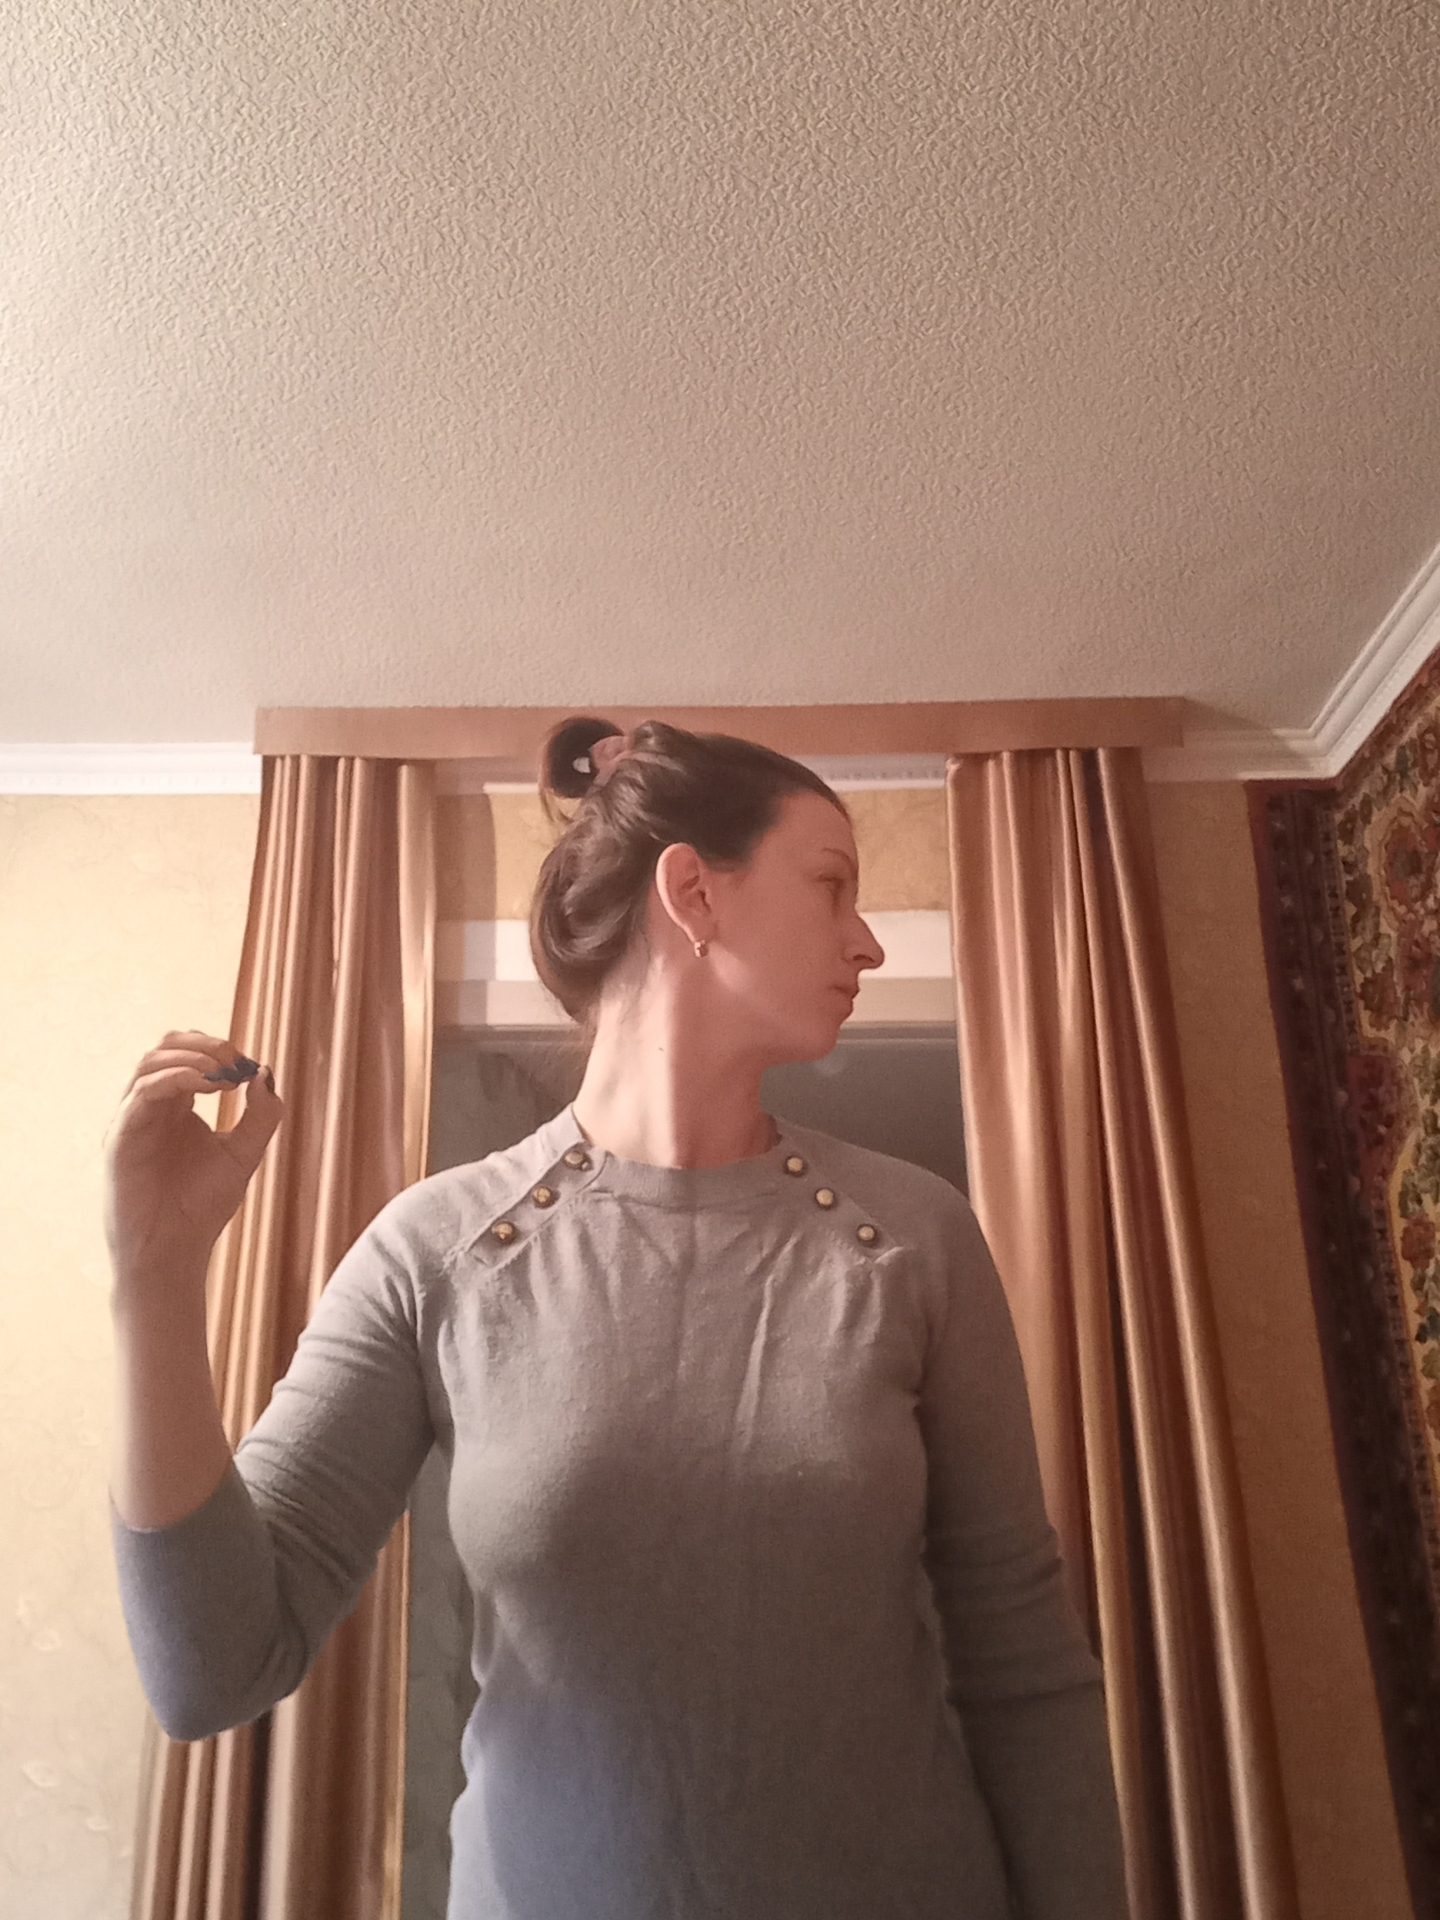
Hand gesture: grip